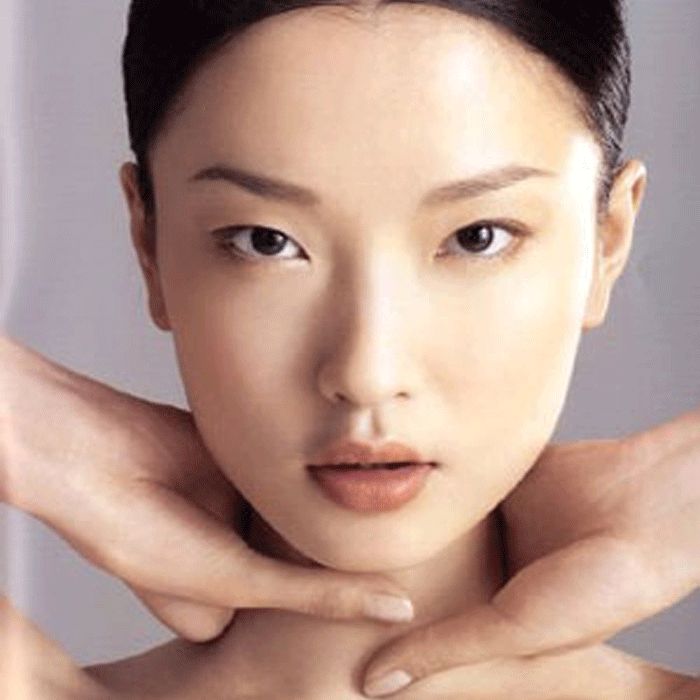
Portrait style: Real Portrait